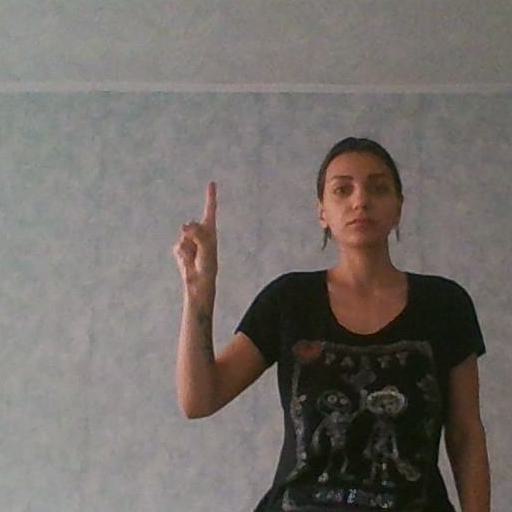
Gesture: one